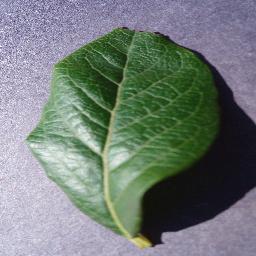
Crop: blueberry
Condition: healthy